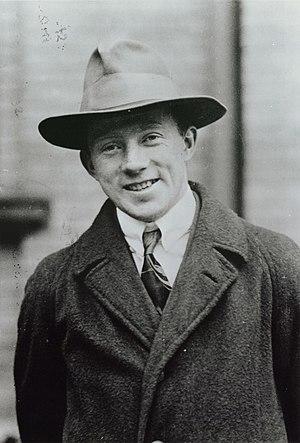
L’université Georg-August de Göttingen — en allemand Georg-August-Universität Göttingen, est une des plus célèbres universités allemandes, dont sont issus notamment des mathématiciens de grand renom. Située dans le Land de Basse-Saxe en République fédérale d'Allemagne, en tant qu'établissement consacré à l'enseignement et à la recherche, elle est aussi la plus importante université de cet état, de par le nombre d'étudiants qu'elle accueille. Fondée en 1734 sous le nom de Universitas Regiæ Georgiæ Augustæ par George II, roi de Grande-Bretagne et prince électeur de Hanovre, soucieux de promouvoir les idéaux du siècle des Lumières, elle en est aussi la plus ancienne. L'enseignement a commencé à y être dispensé en 1737.
Werner Karl Heisenberg, né le 5 décembre 1901 à Wurtzbourg, Empire allemand, mort le 1ᵉʳ février 1976 à Munich, Allemagne, est un physicien allemand qui est l'un des fondateurs de la mécanique quantique. Il est lauréat du prix Nobel de physique de 1932 « pour la création de la mécanique quantique, dont l’application a mené, entre autres, à la découverte des variétés allotropiques de l'hydrogène ».
11 juillet : l’Académie des sciences de Saint-Pétersbourg reçoit un mammouth conservé par les glaces de Sibérie.
La mécanique quantique est la science de l'infiniment petit : elle regroupe l'ensemble des travaux scientifiques qui interprètent le comportement des constituants de la matière, et ses interactions avec l'énergie, à l'échelle des atomes et des particules subatomiques.